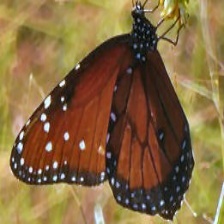
Species: STRAITED QUEEN
Butterfly family (ImageNet category): monarch